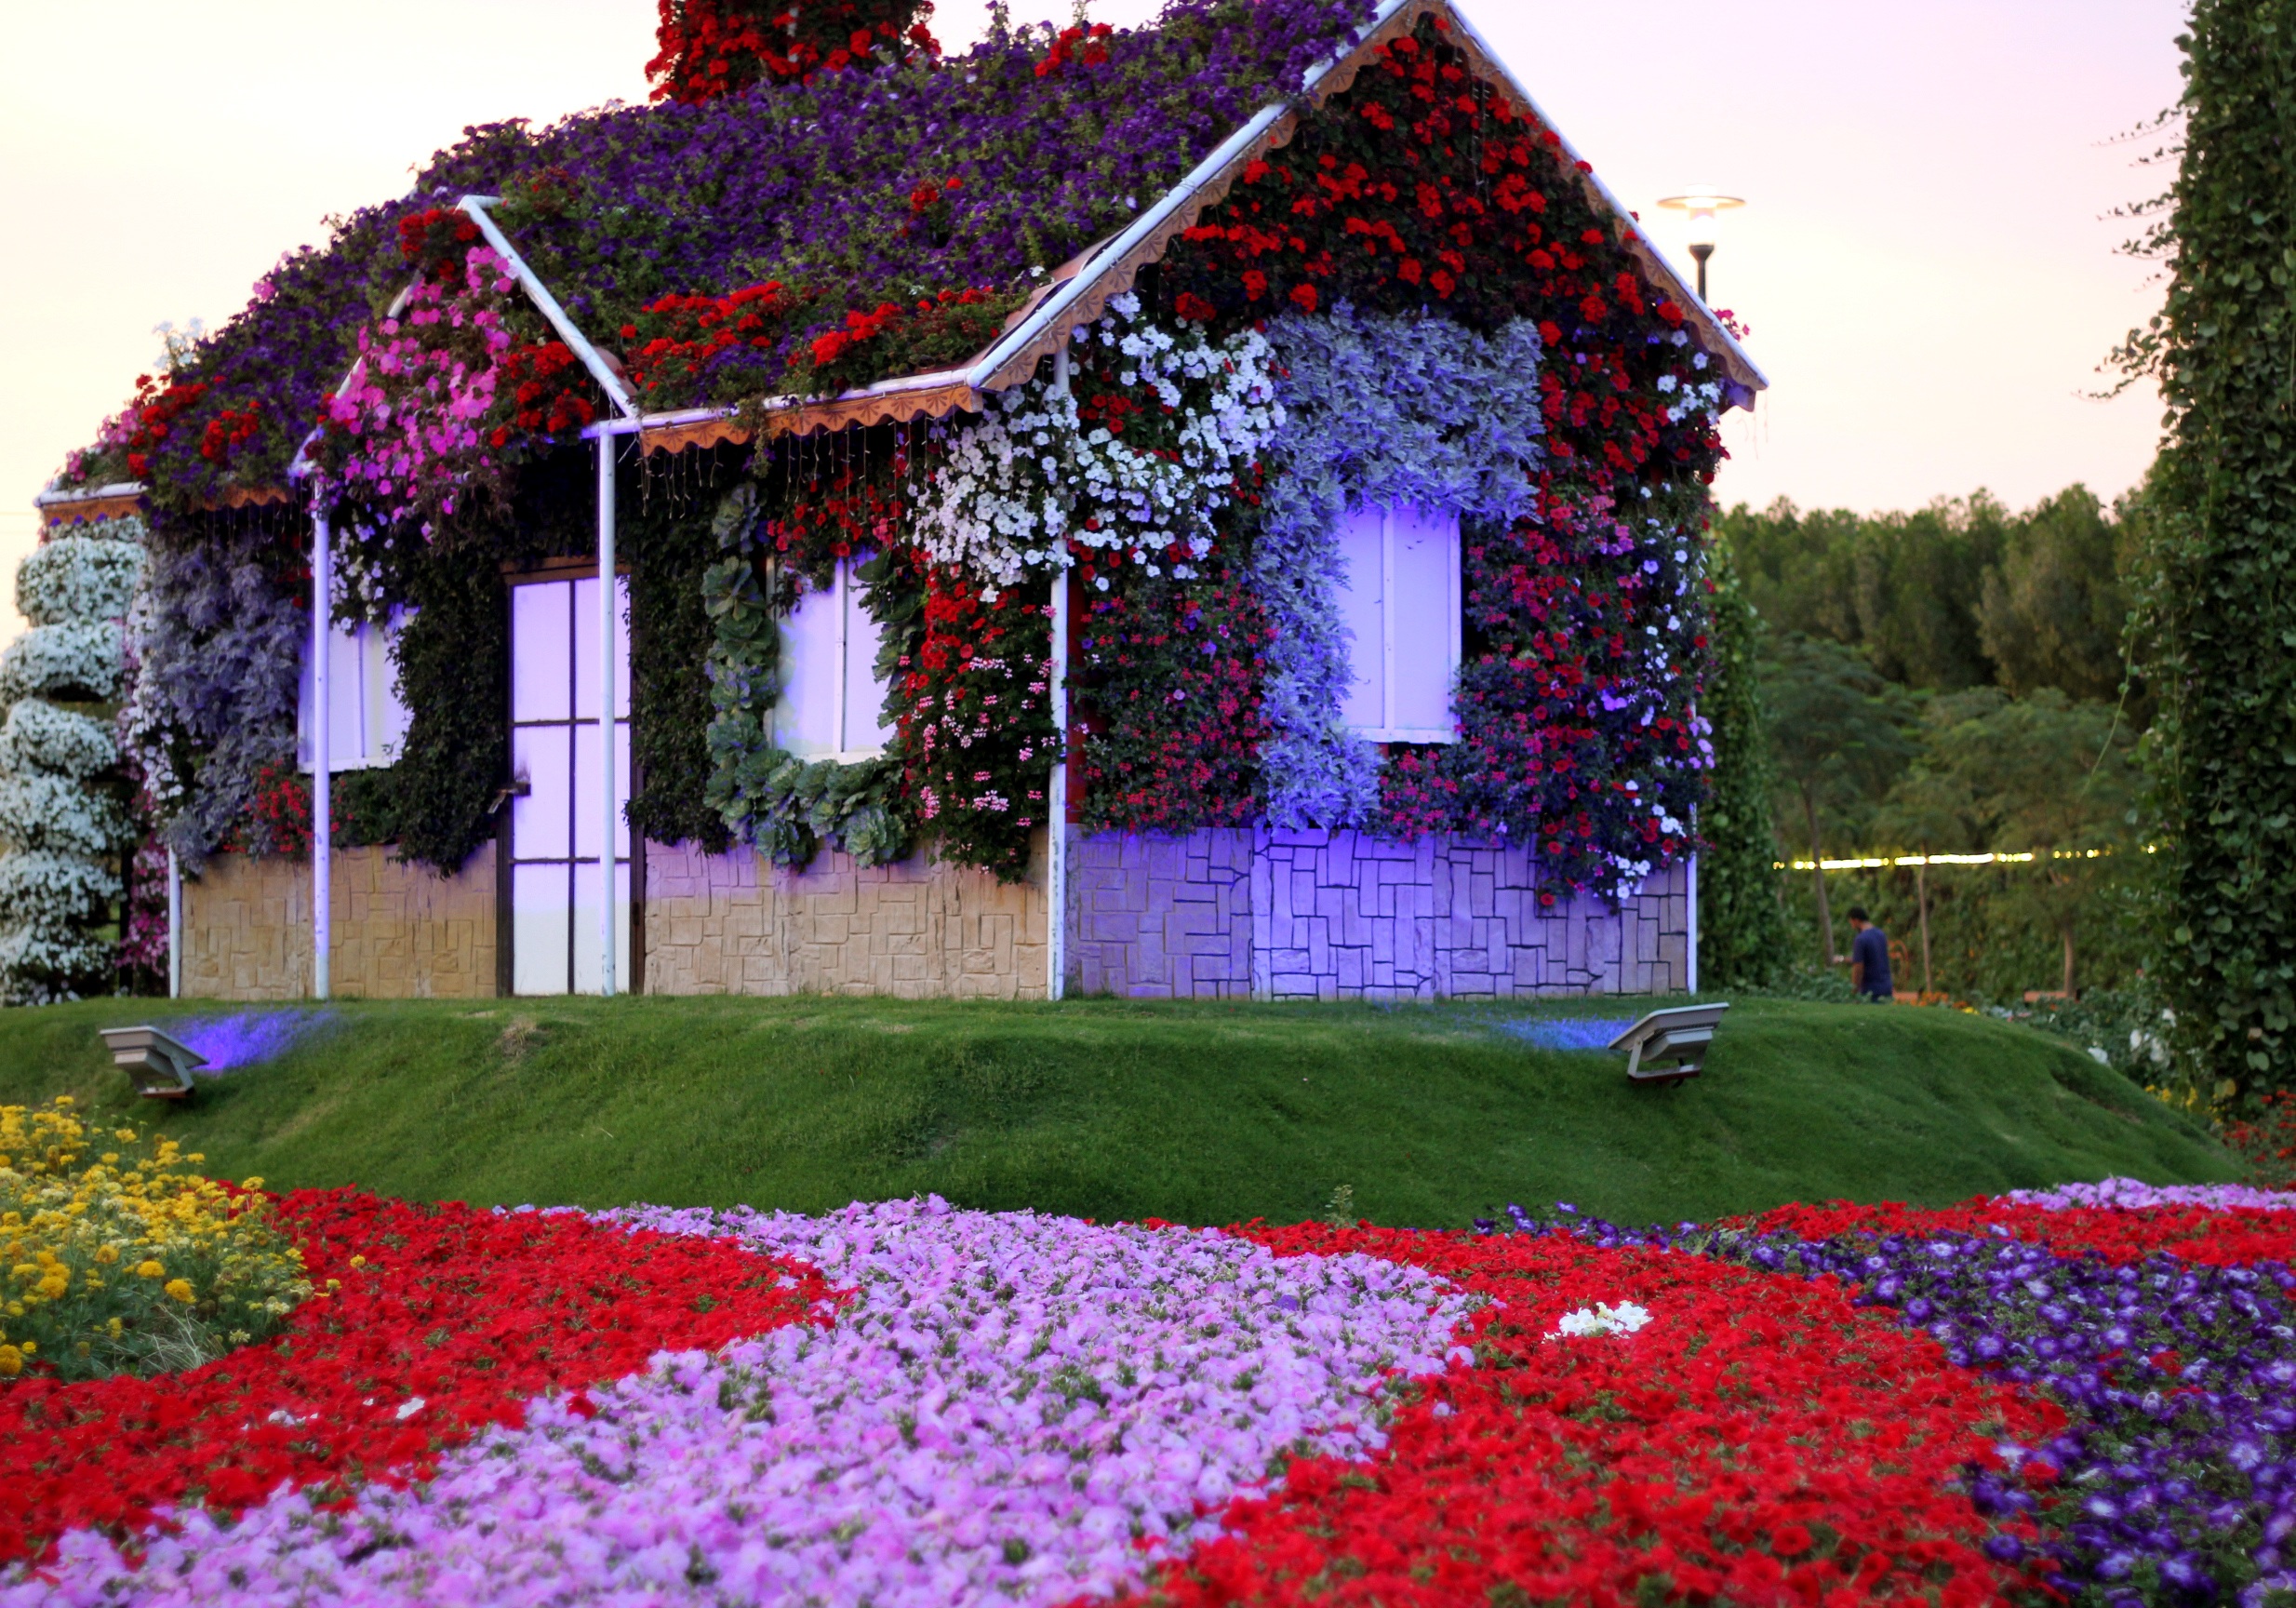
landscape, nature, outdoor, lawn, flower, travel, floral, decoration, spring, cottage, dubai, backyard, garden, botanical, christmas decoration, design, uae, yard, floristry, dubai miracle garden